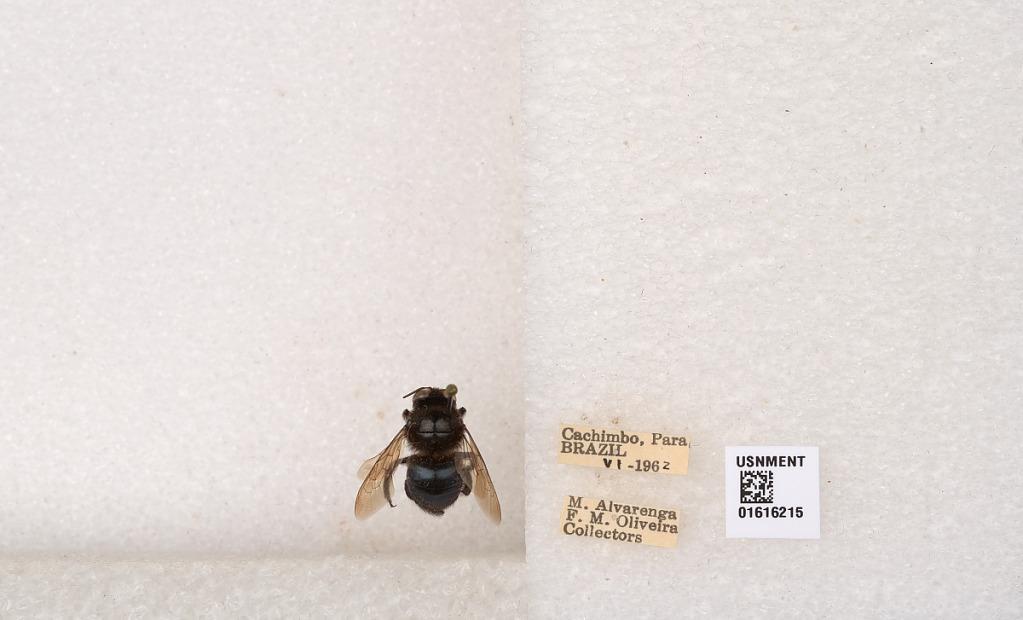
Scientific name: Xylocopa (Schonnherria) subcyanea Pérez
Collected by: M. Alvarenga & F. Oliveira
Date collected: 1962-6-1
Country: Brazil
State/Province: Para
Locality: Cachimbo